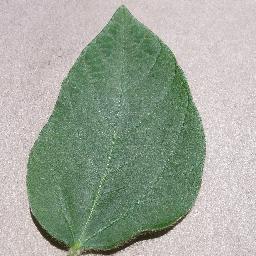
Label: Soybean___healthy